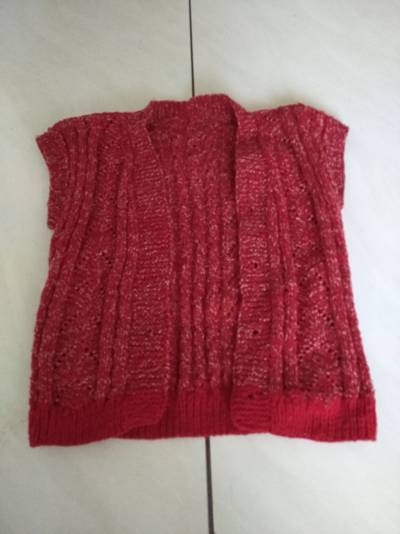
Waste category: clothes